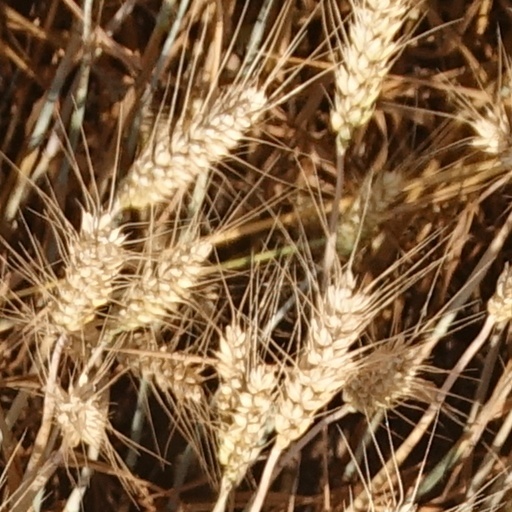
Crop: wheat